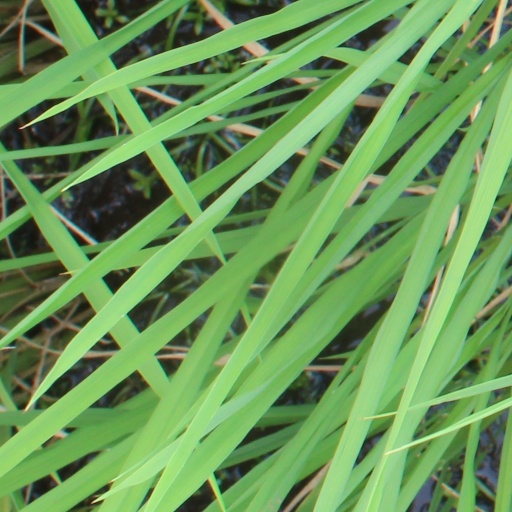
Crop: rice